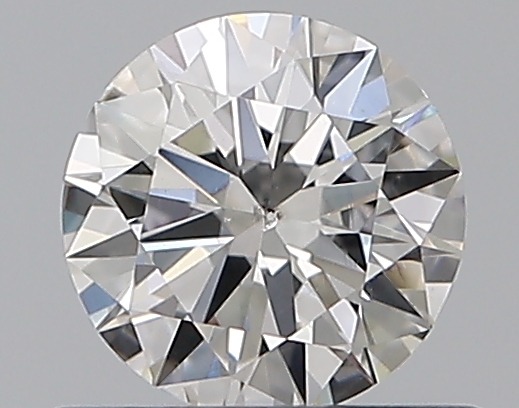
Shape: round
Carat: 0.51
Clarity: SI1
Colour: F
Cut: EX
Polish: EX
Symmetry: EX
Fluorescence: N
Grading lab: GIA
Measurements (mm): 5.15 x 5.18 x 3.09